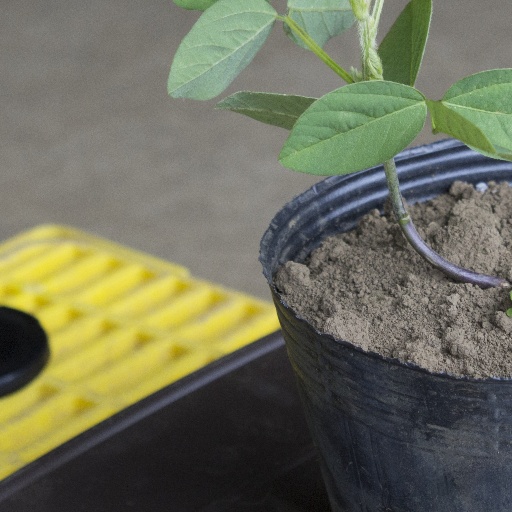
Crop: soybean